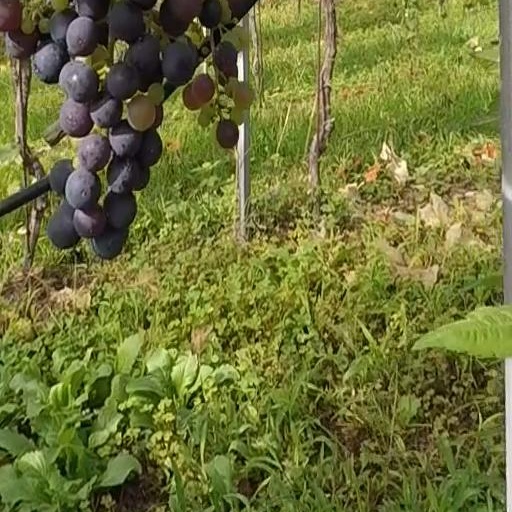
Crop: grape